David Nwaba

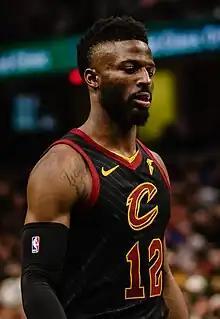
Nwaba with the Cleveland Cavaliers in 2019

David Ugochukwu Nwaba (born January 14, 1993) is an American professional basketball player for the San-en NeoPhoenix of the Japanese B.League. He played college basketball for Santa Monica College and Cal Poly.